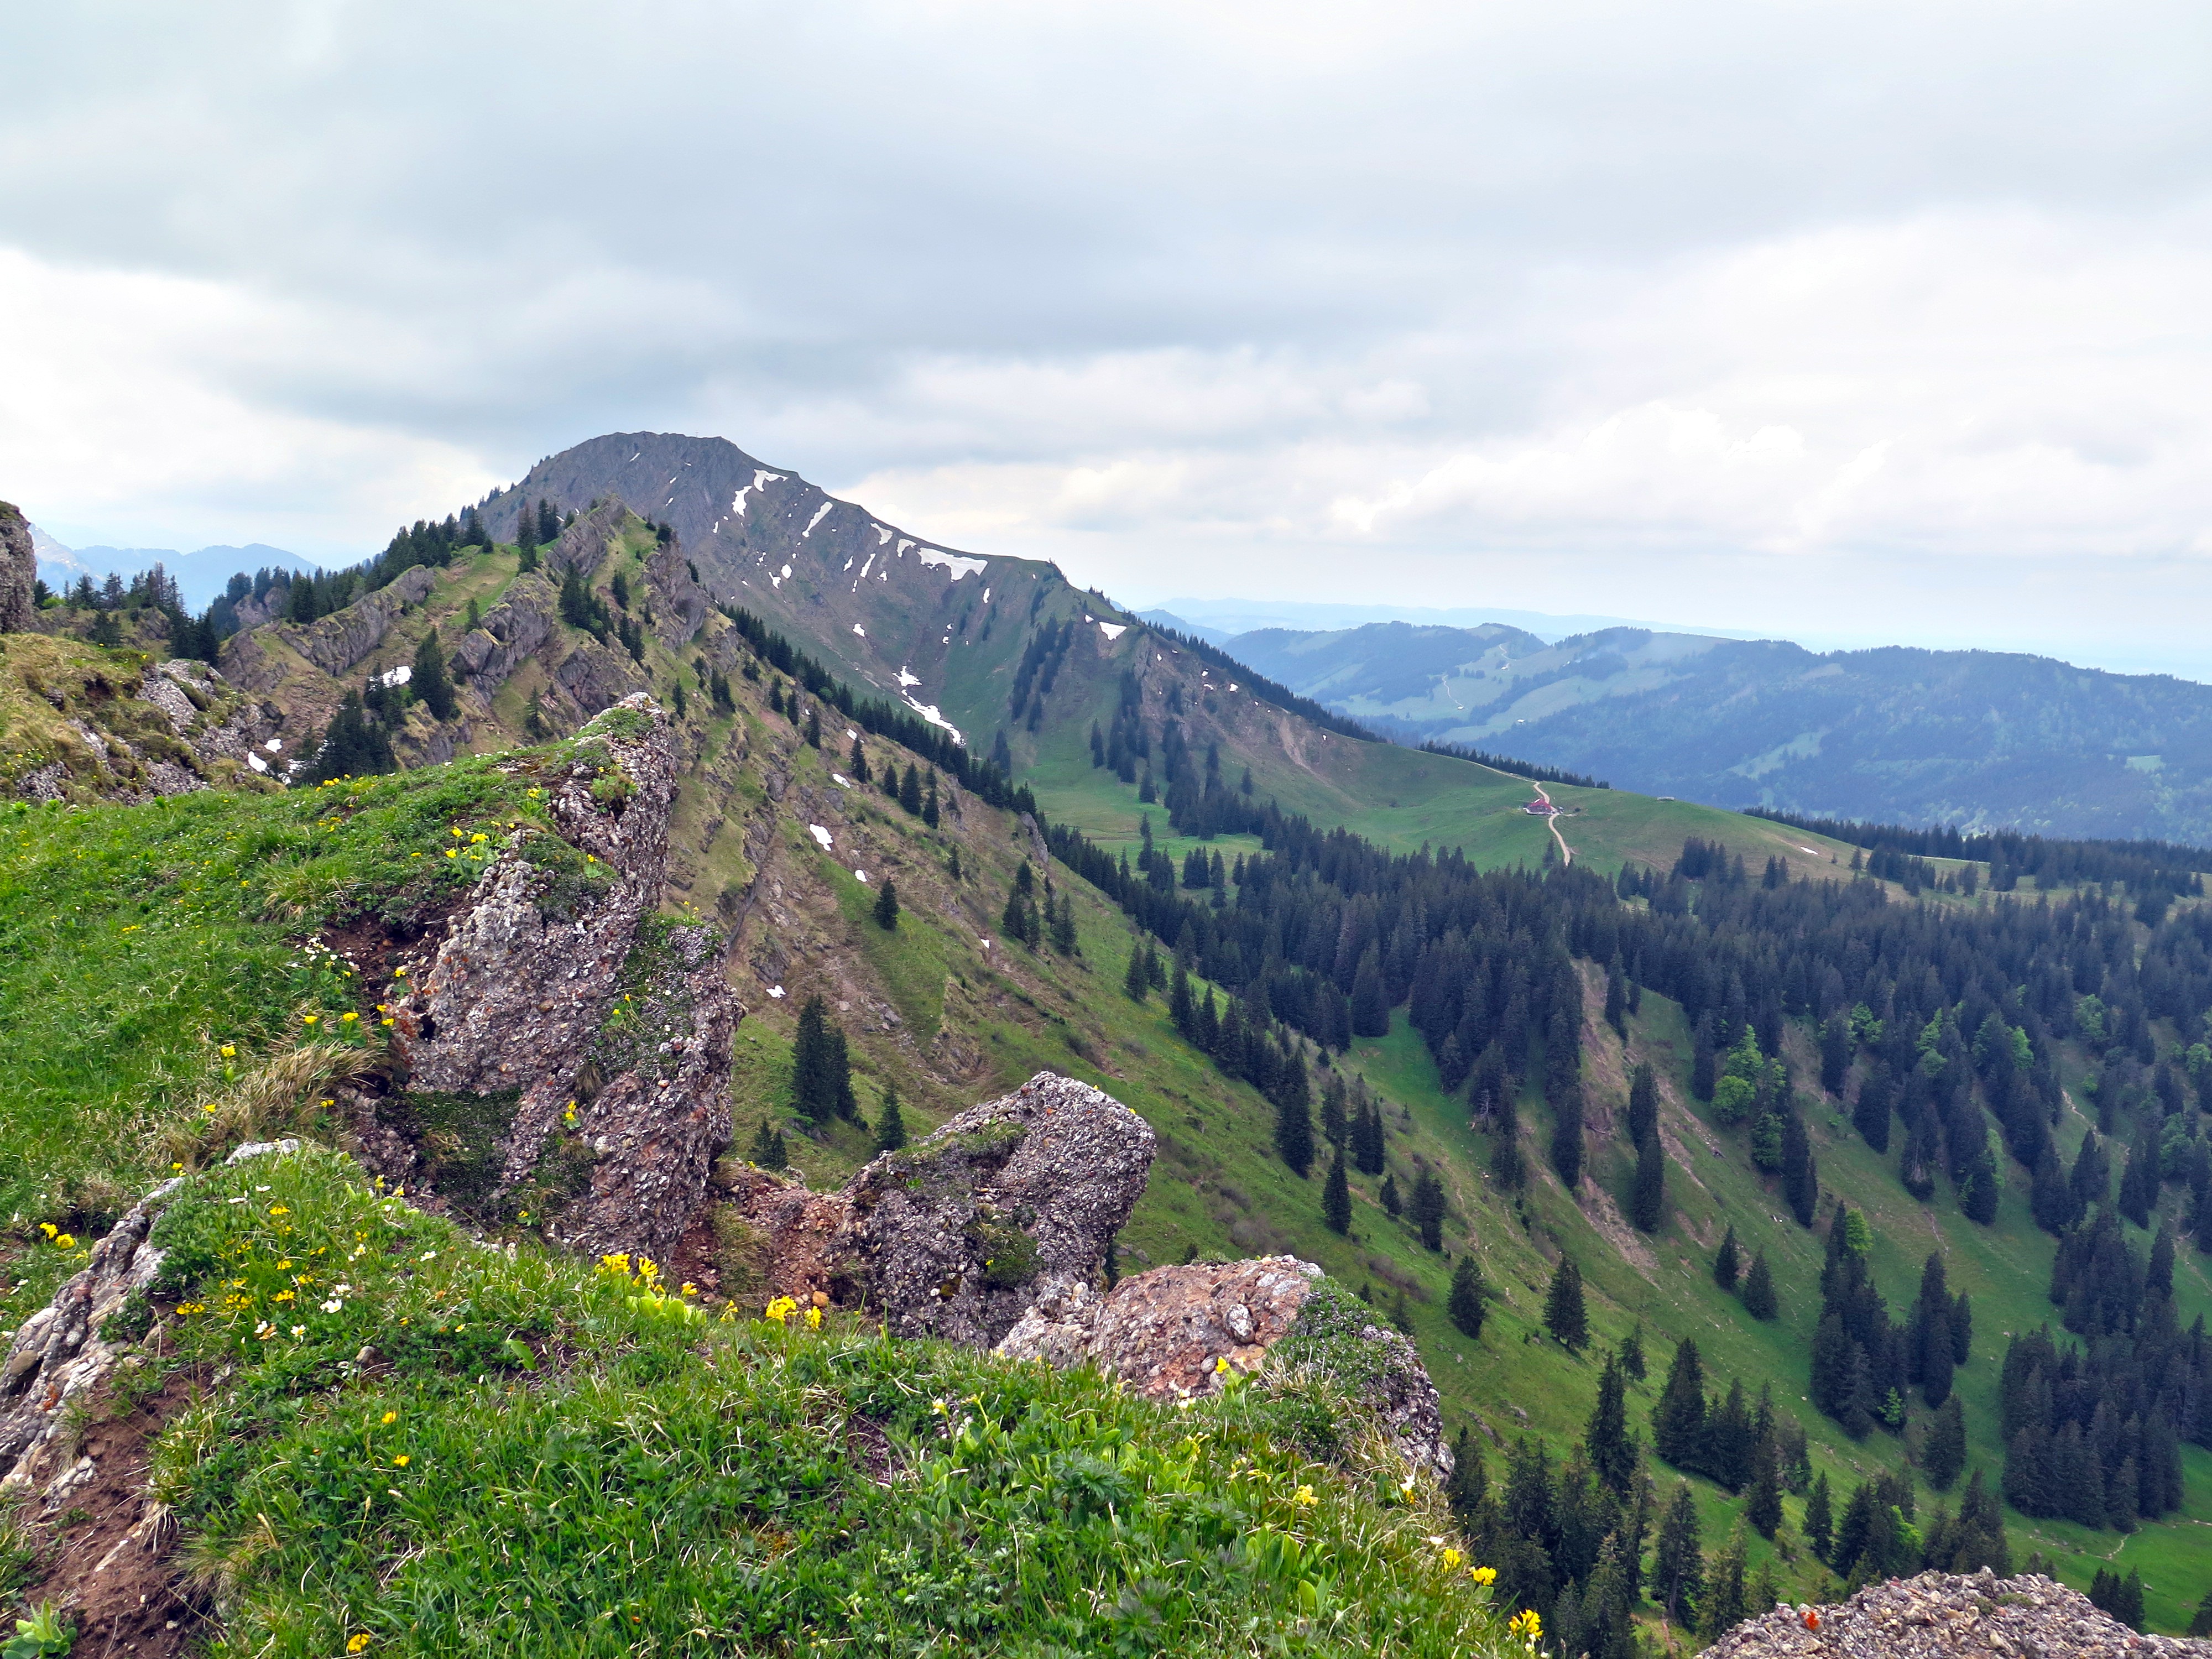
landscape, tree, forest, rock, wilderness, walking, mountain, hiking, trail, meadow, hill, adventure, valley, mountain range, hut, hike, alpine, highland, ridge, summit, mountains, alps, plateau, fell, landform, mountain hiking, allg u, mountain pass, nagelfluhkette, stuiben, geographical feature, mountainous landforms